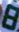
Number: 8